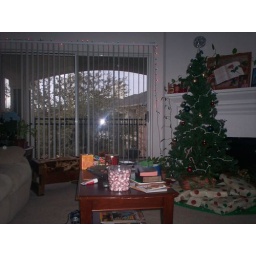
The living room Christmas morning. My brother decided to add lights around the balcony door